1967 World Series

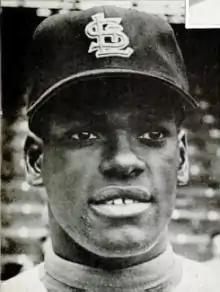
Bob Gibson

The seventh game finally matched up the aces, Bob Gibson against Jim Lonborg. Lonborg was pitching on two-days rest, while Gibson had rested an extra day since his last outing. Only once before had a seventh game of a Series brought together starting pitchers who both had 2–0 records in the Series—in 1925, when the Washington Senators' Walter Johnson pitched against the Pittsburgh Pirates' Vic Aldridge. The Cardinals players were angered by the quip "Lonborg and Champagne" which was Dick Williams' response when asked after Game 6 who was to be the Red Sox starting pitcher for the Series-deciding contest and the headline dominating the front page of Boston's "Record American" the morning of Game 7.